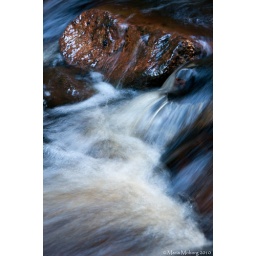
Red stone in water